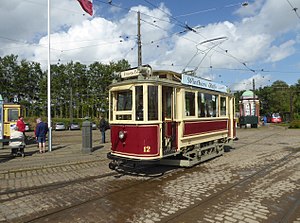
Sporvejsmuseet Skjoldenæsholms sporvogne og busser / Sporvogne / Sporvogne fra Aarhus og Odense
OS 12 fra Odense fra 1913.
Sporvejsmuseet Skjoldenæsholms vognpark omfatter pr. 2019 83 sporvogne, 2 hesteomnibusser, 5 batteri- og trolleybusser og 48 benzin- og dieselbusser. Dertil kommer så diverse arbejdskøretøjer og køretøjer anskaffet med henblik på indvending af reservedele. I løbet af 2019 var 33 sporvogne, 13 busser og en hesteomnibus i drift med passagerer i varierende omfang. Dertil kommer nogle sporvogne, der er udstillet i Valby Gamle Remise, og busser i Bushallen. Andre vogne er under restaurering i Remise 1 eller på museets filialværksted på Bornholm, mens resten hovedsageligt er opmagasineret i Remise 3. Sporvognene kommer fra København, Odense, Aarhus og en del udenlandske byer. Busserne stammer generelt fra Hovedstadsområdet, Odense og Aarhus.